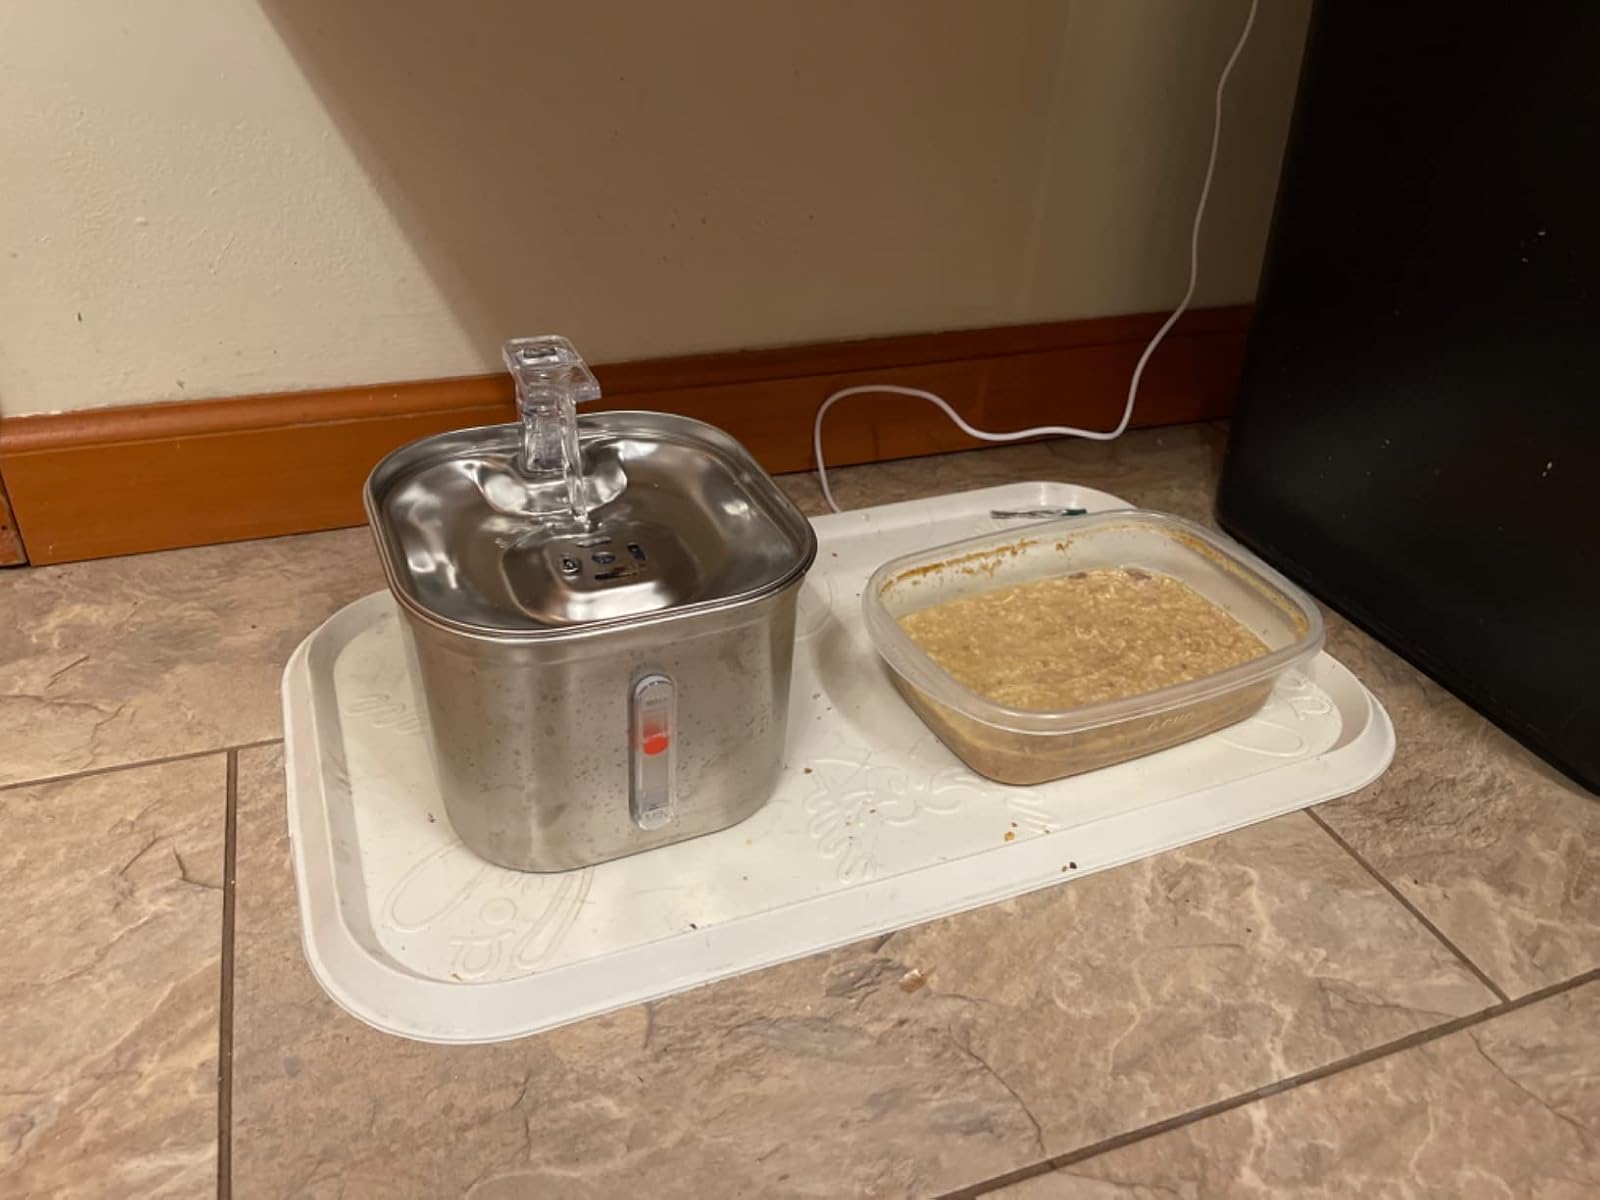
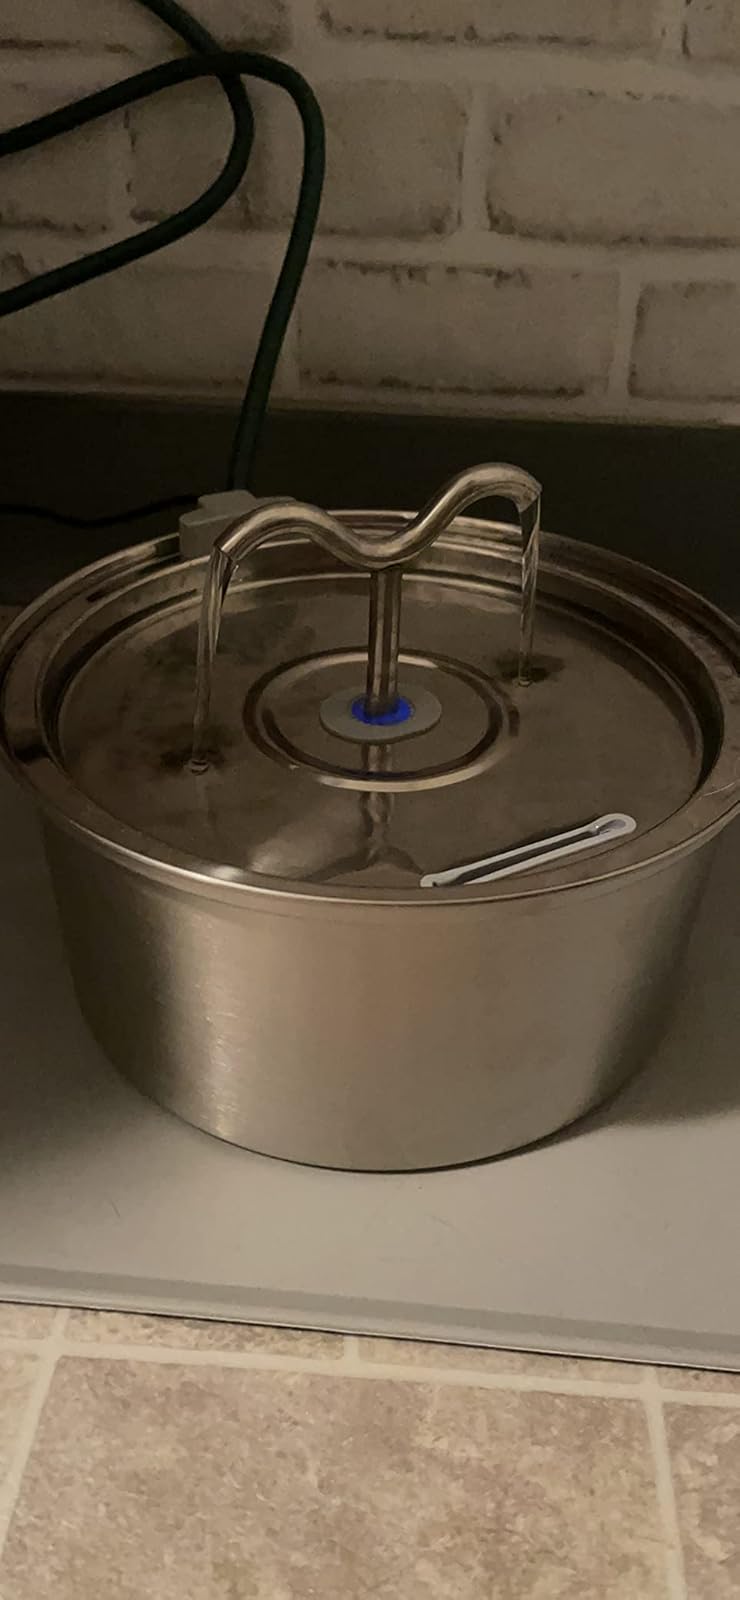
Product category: items_bowl
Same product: no